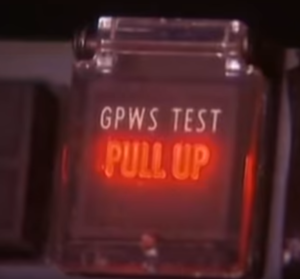
Alarme GPWS d'un Boeing 757
"L'avertisseur de proximité du sol, ou GPWS, est un équipement de bord d'un avion destiné à prévenir les impacts sans perte de contrôle en déclenchant des avertissements ou des alarmes au pilote quand l'avion se rapproche trop du sol. Il utilise les informations de la radiosonde, de l'anémomètre et de l'altimètre et déclenche des alarmes sonores et éventuellement visuelles de type ""CAUTION"", pour une mise en garde, ou ""WARNING"", pour une situation nécessitant une manœuvre immédiate. La norme de l'EASA relative à ce système est l'ETSO-C151b.